Gyula Szersén

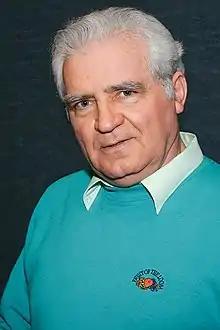
Gyula Szersén

Gyula Szersén (22 November 1940 – 17 March 2021) was a Hungarian film, television and voice actor.